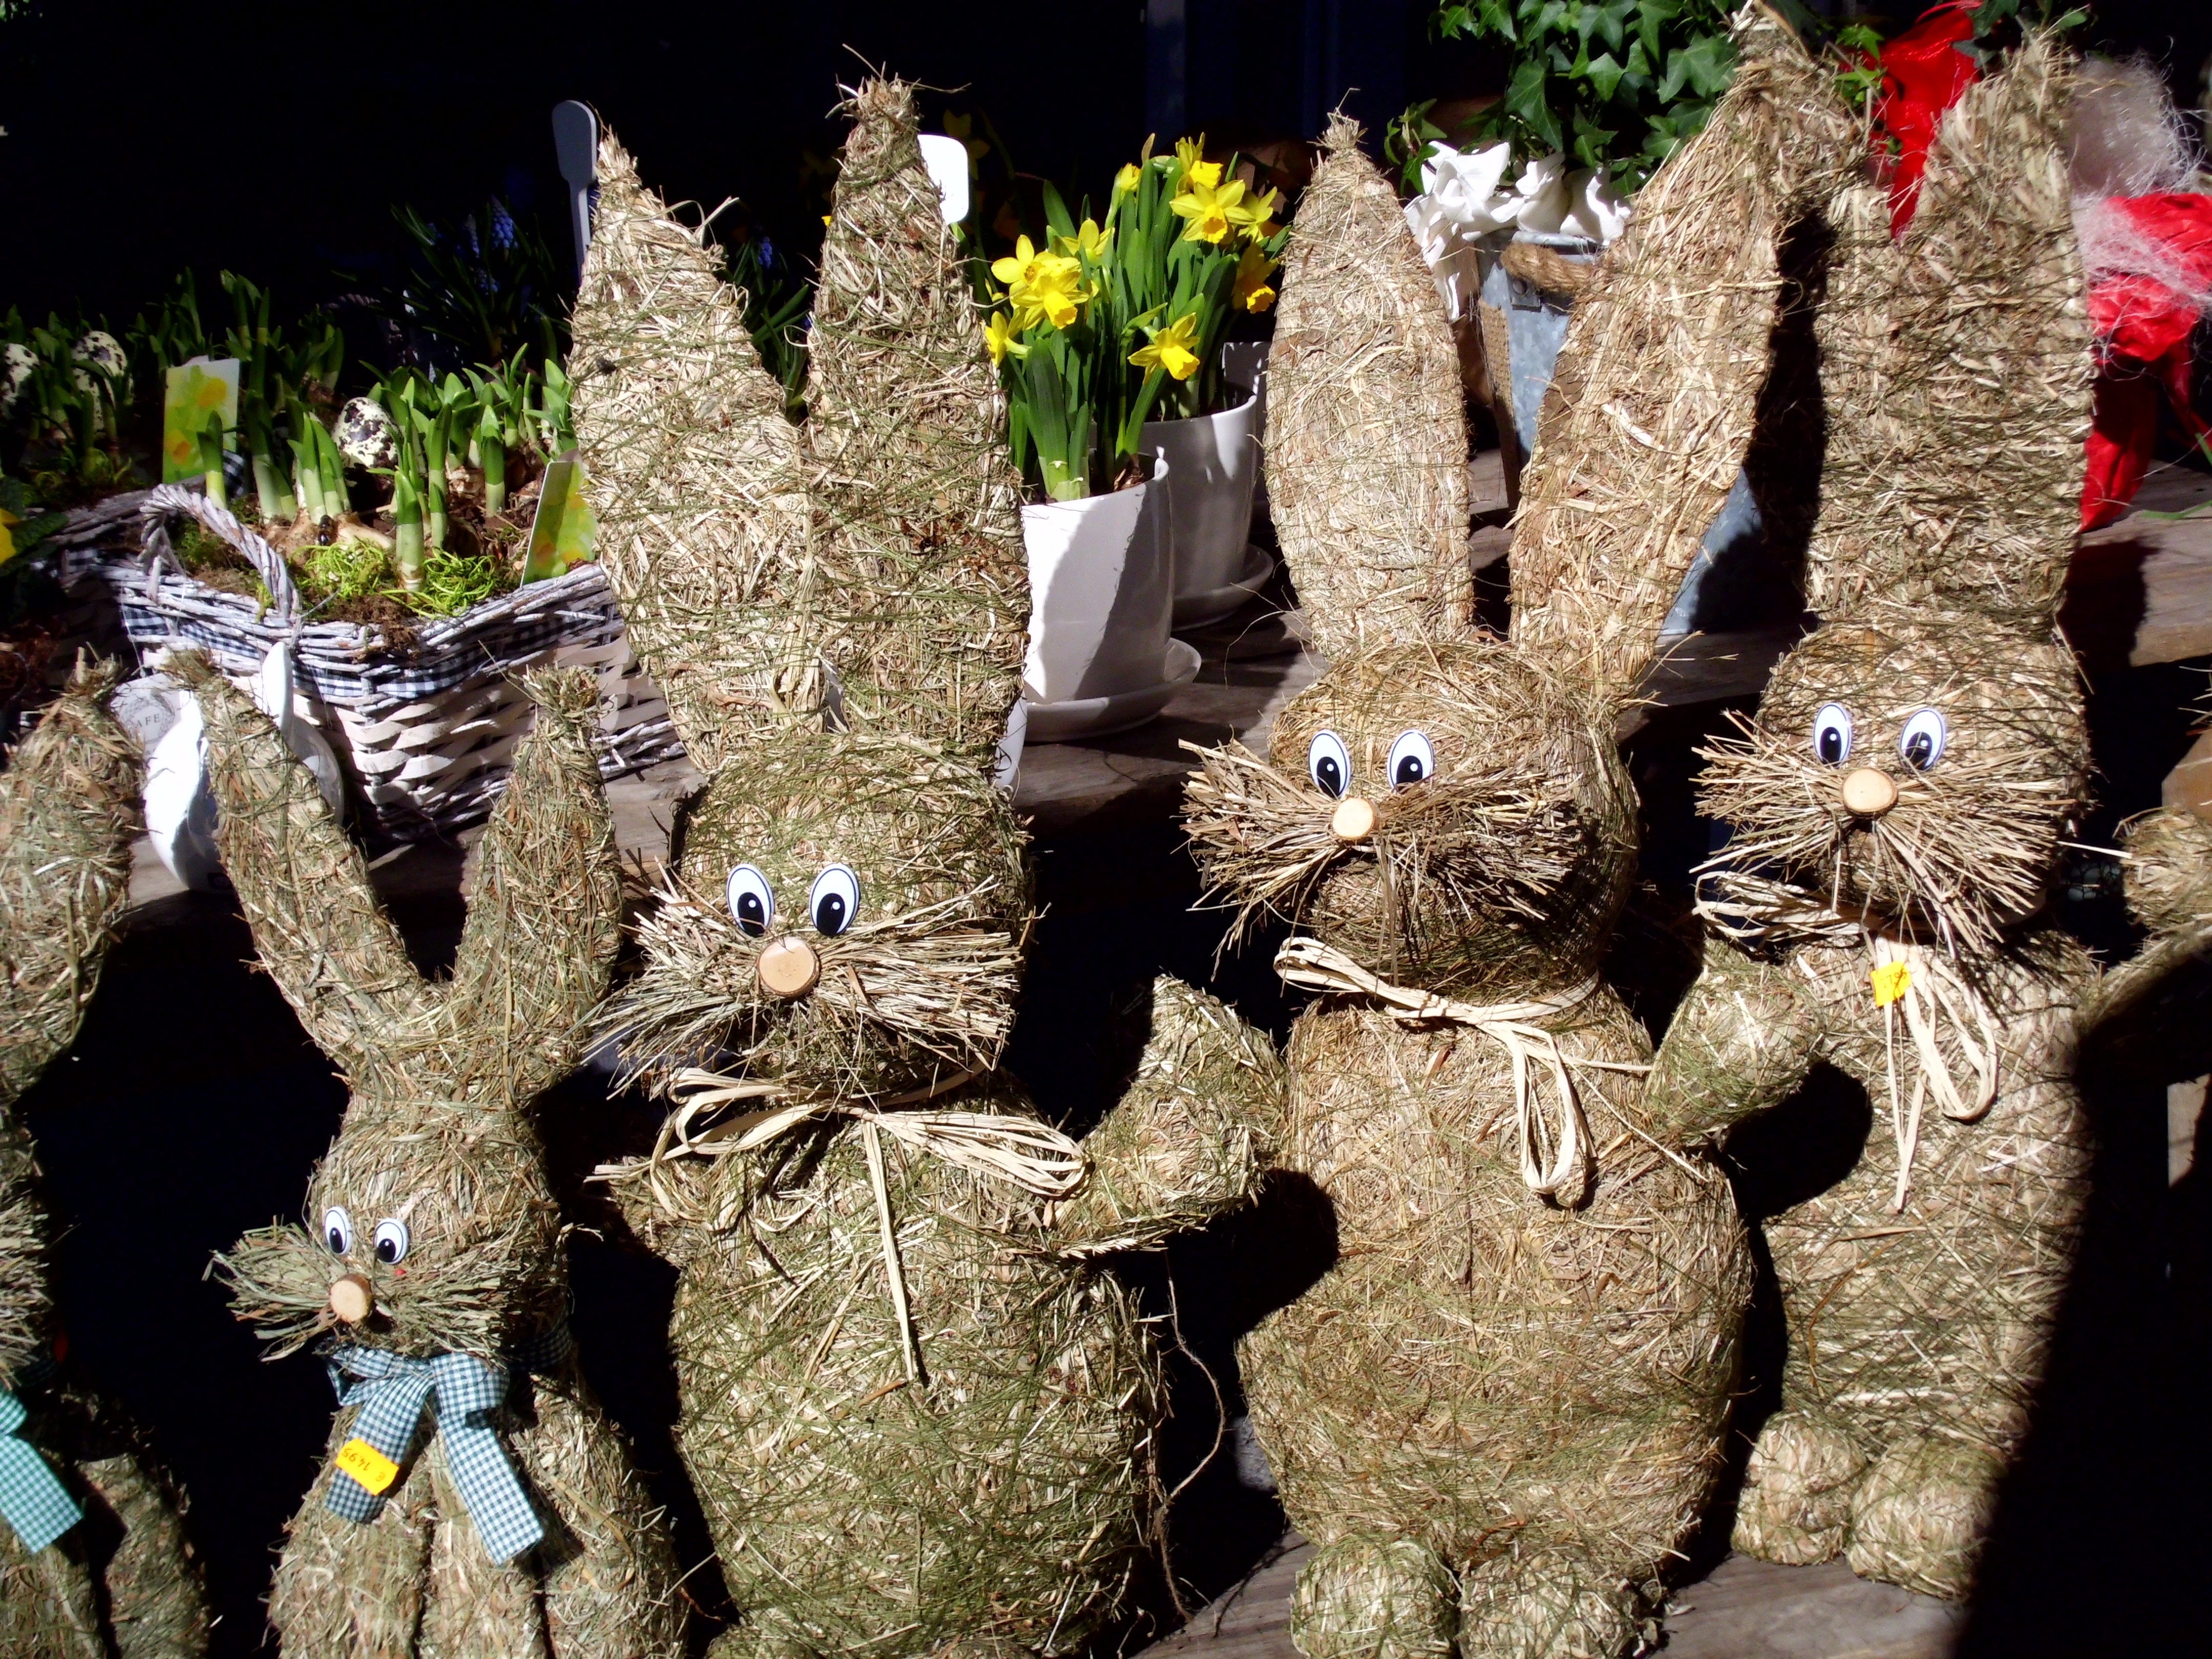
tree, flower, rabbit, christmas decoration, straw, easter, easter bunny